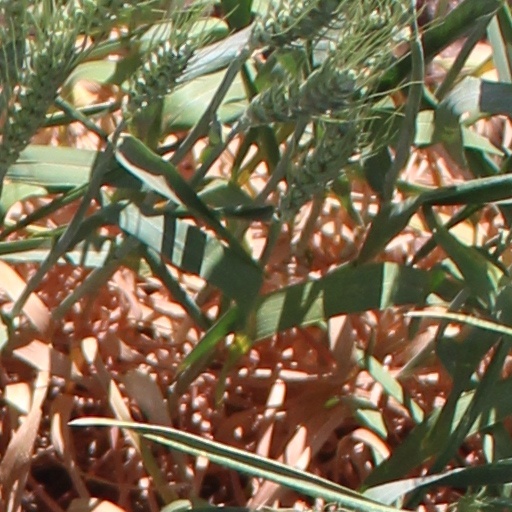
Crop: wheat